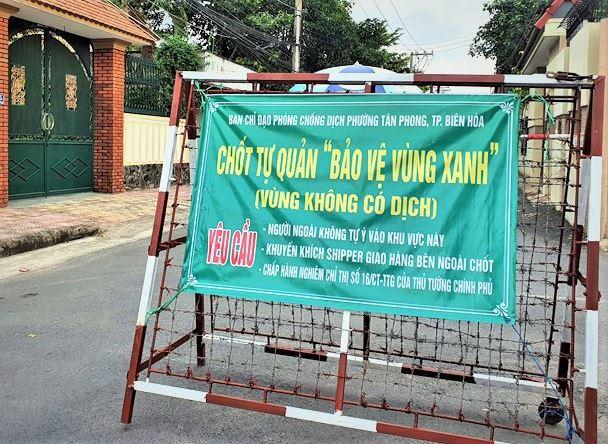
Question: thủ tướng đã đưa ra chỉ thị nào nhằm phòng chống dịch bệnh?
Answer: thủ tường đã đưa ra chỉ thị số 16 / ct-ttg nhằm phòng chống dịch bệnh